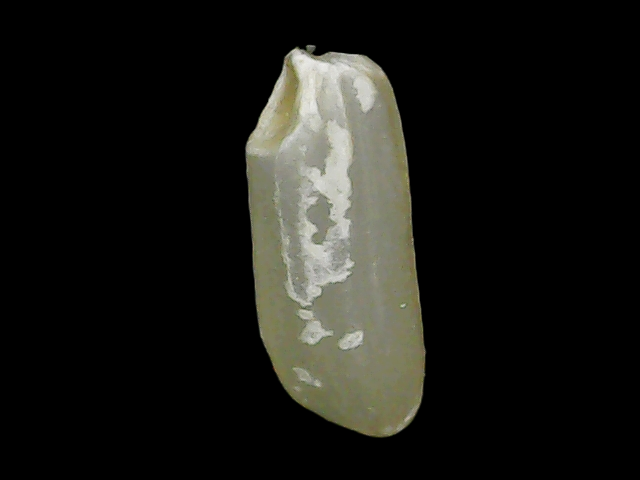
Rice variety: Binadhan24